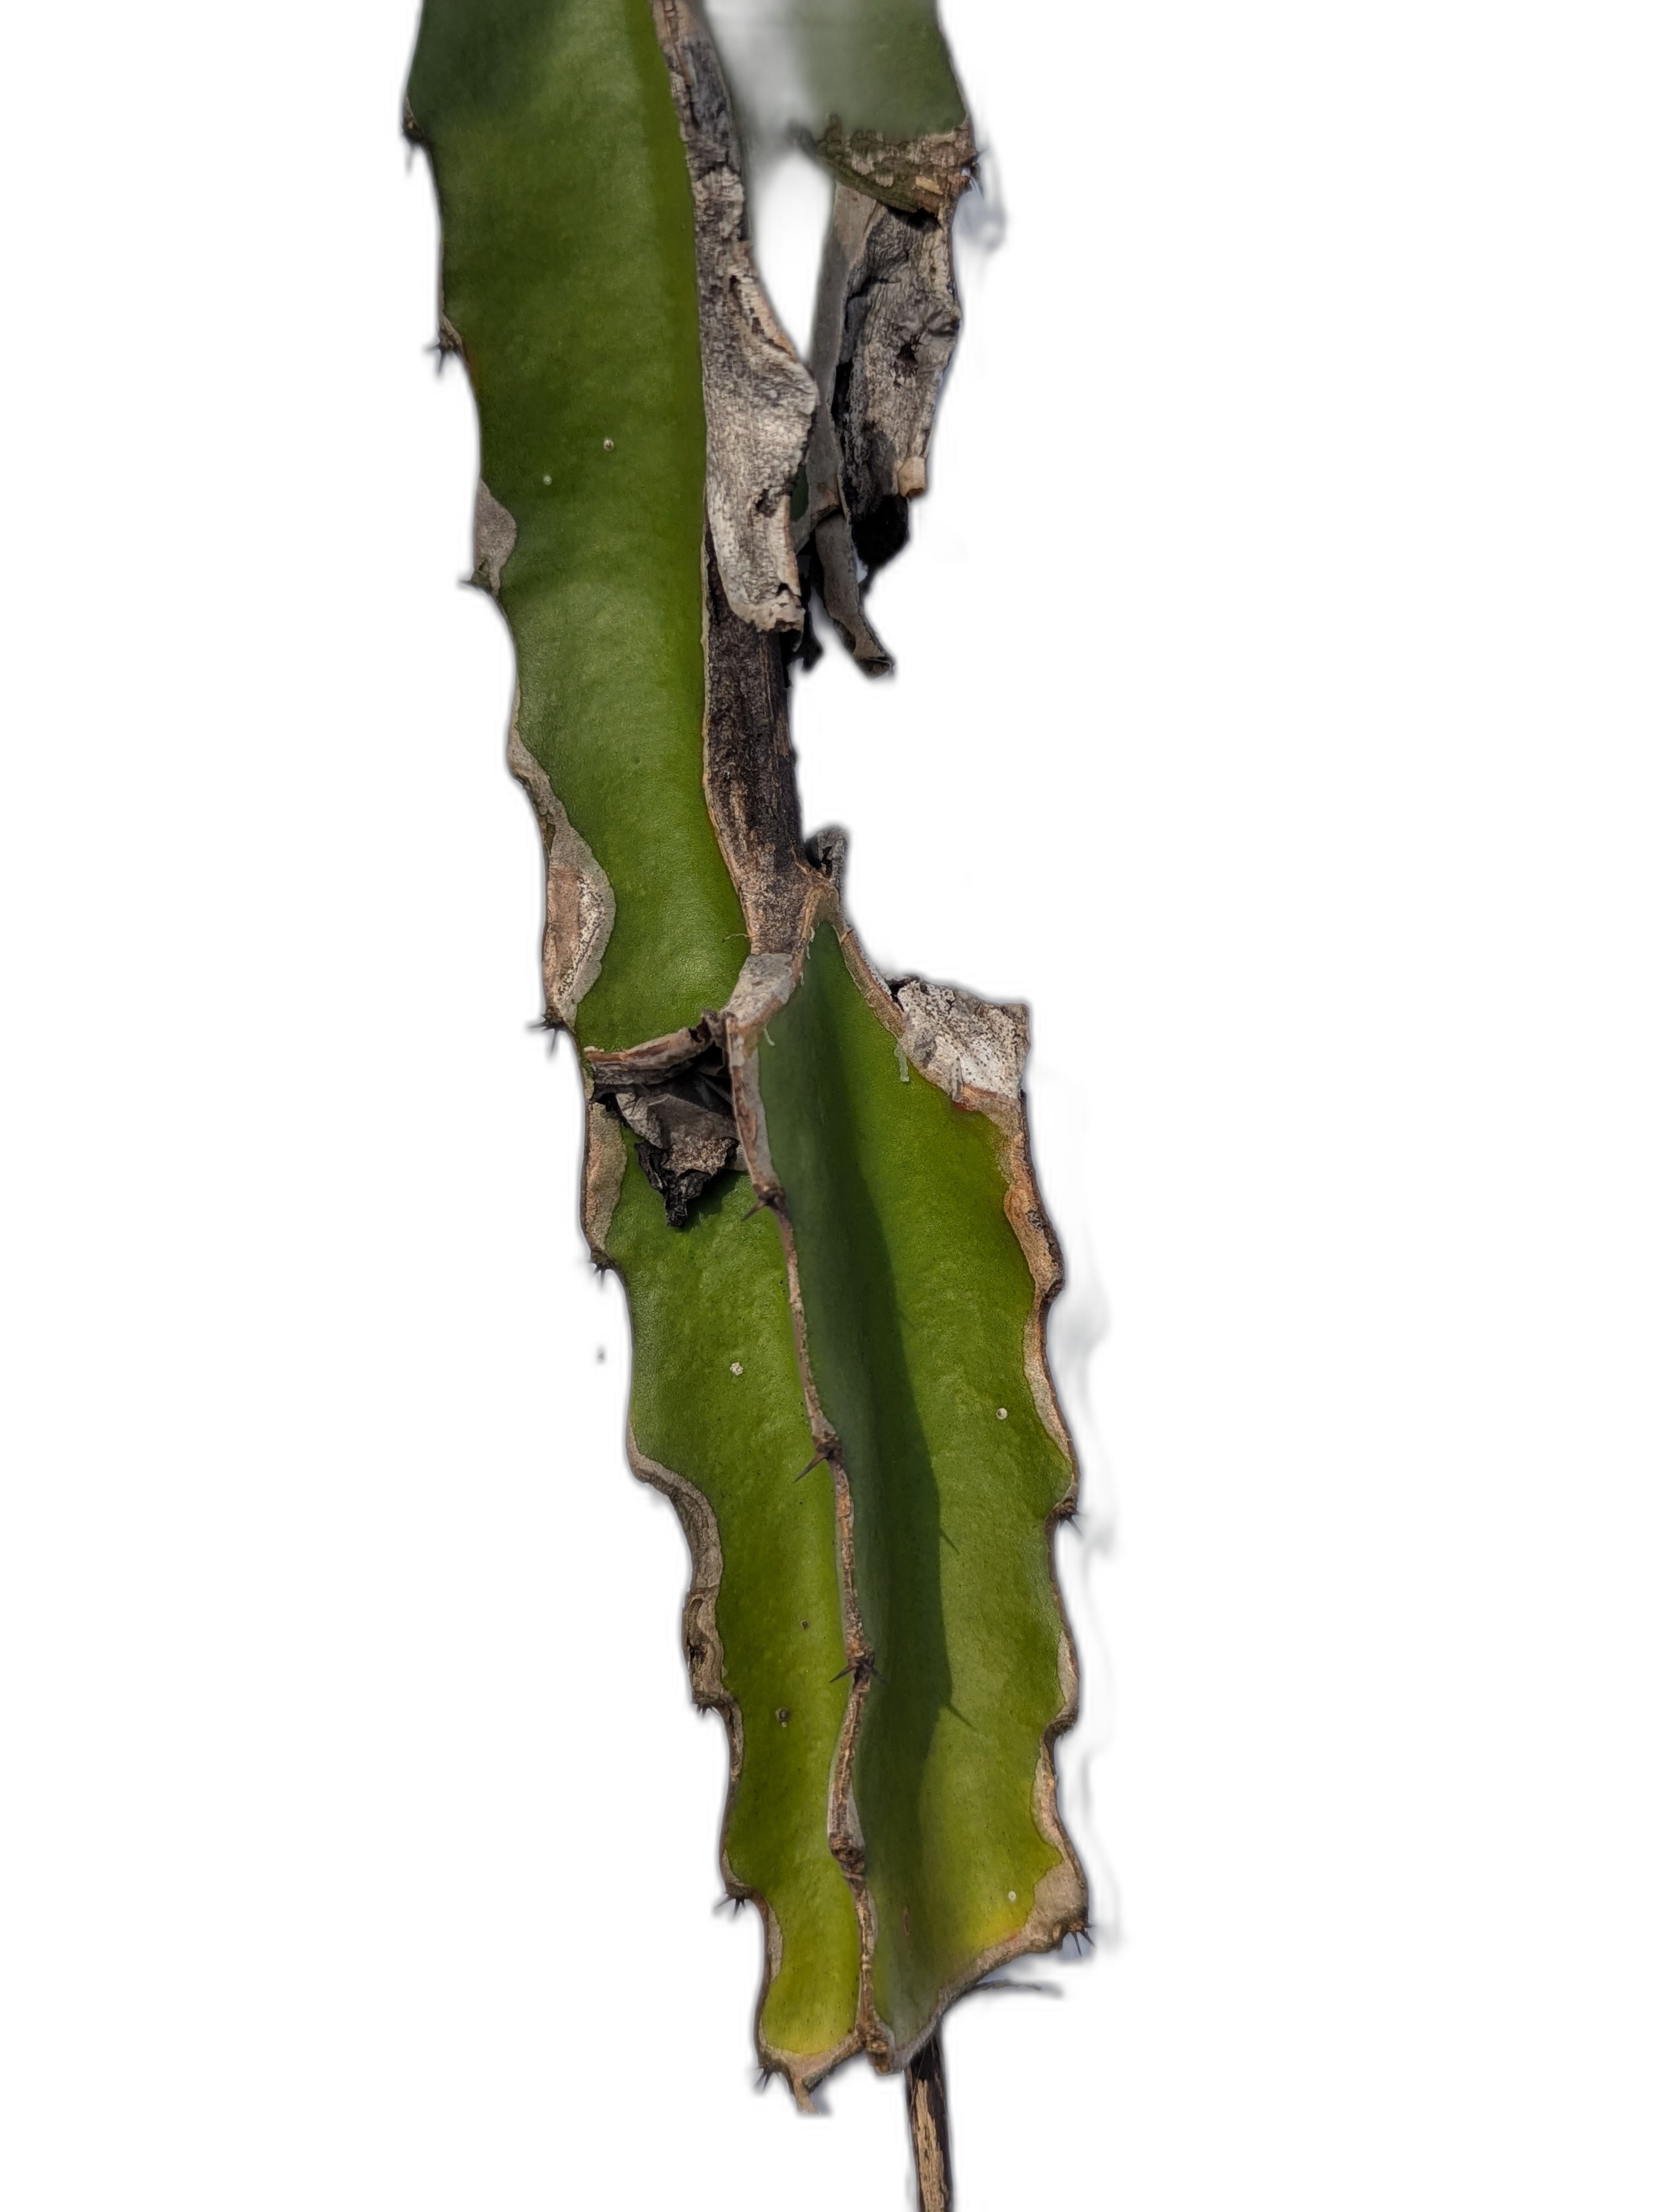
Label: Good leaf